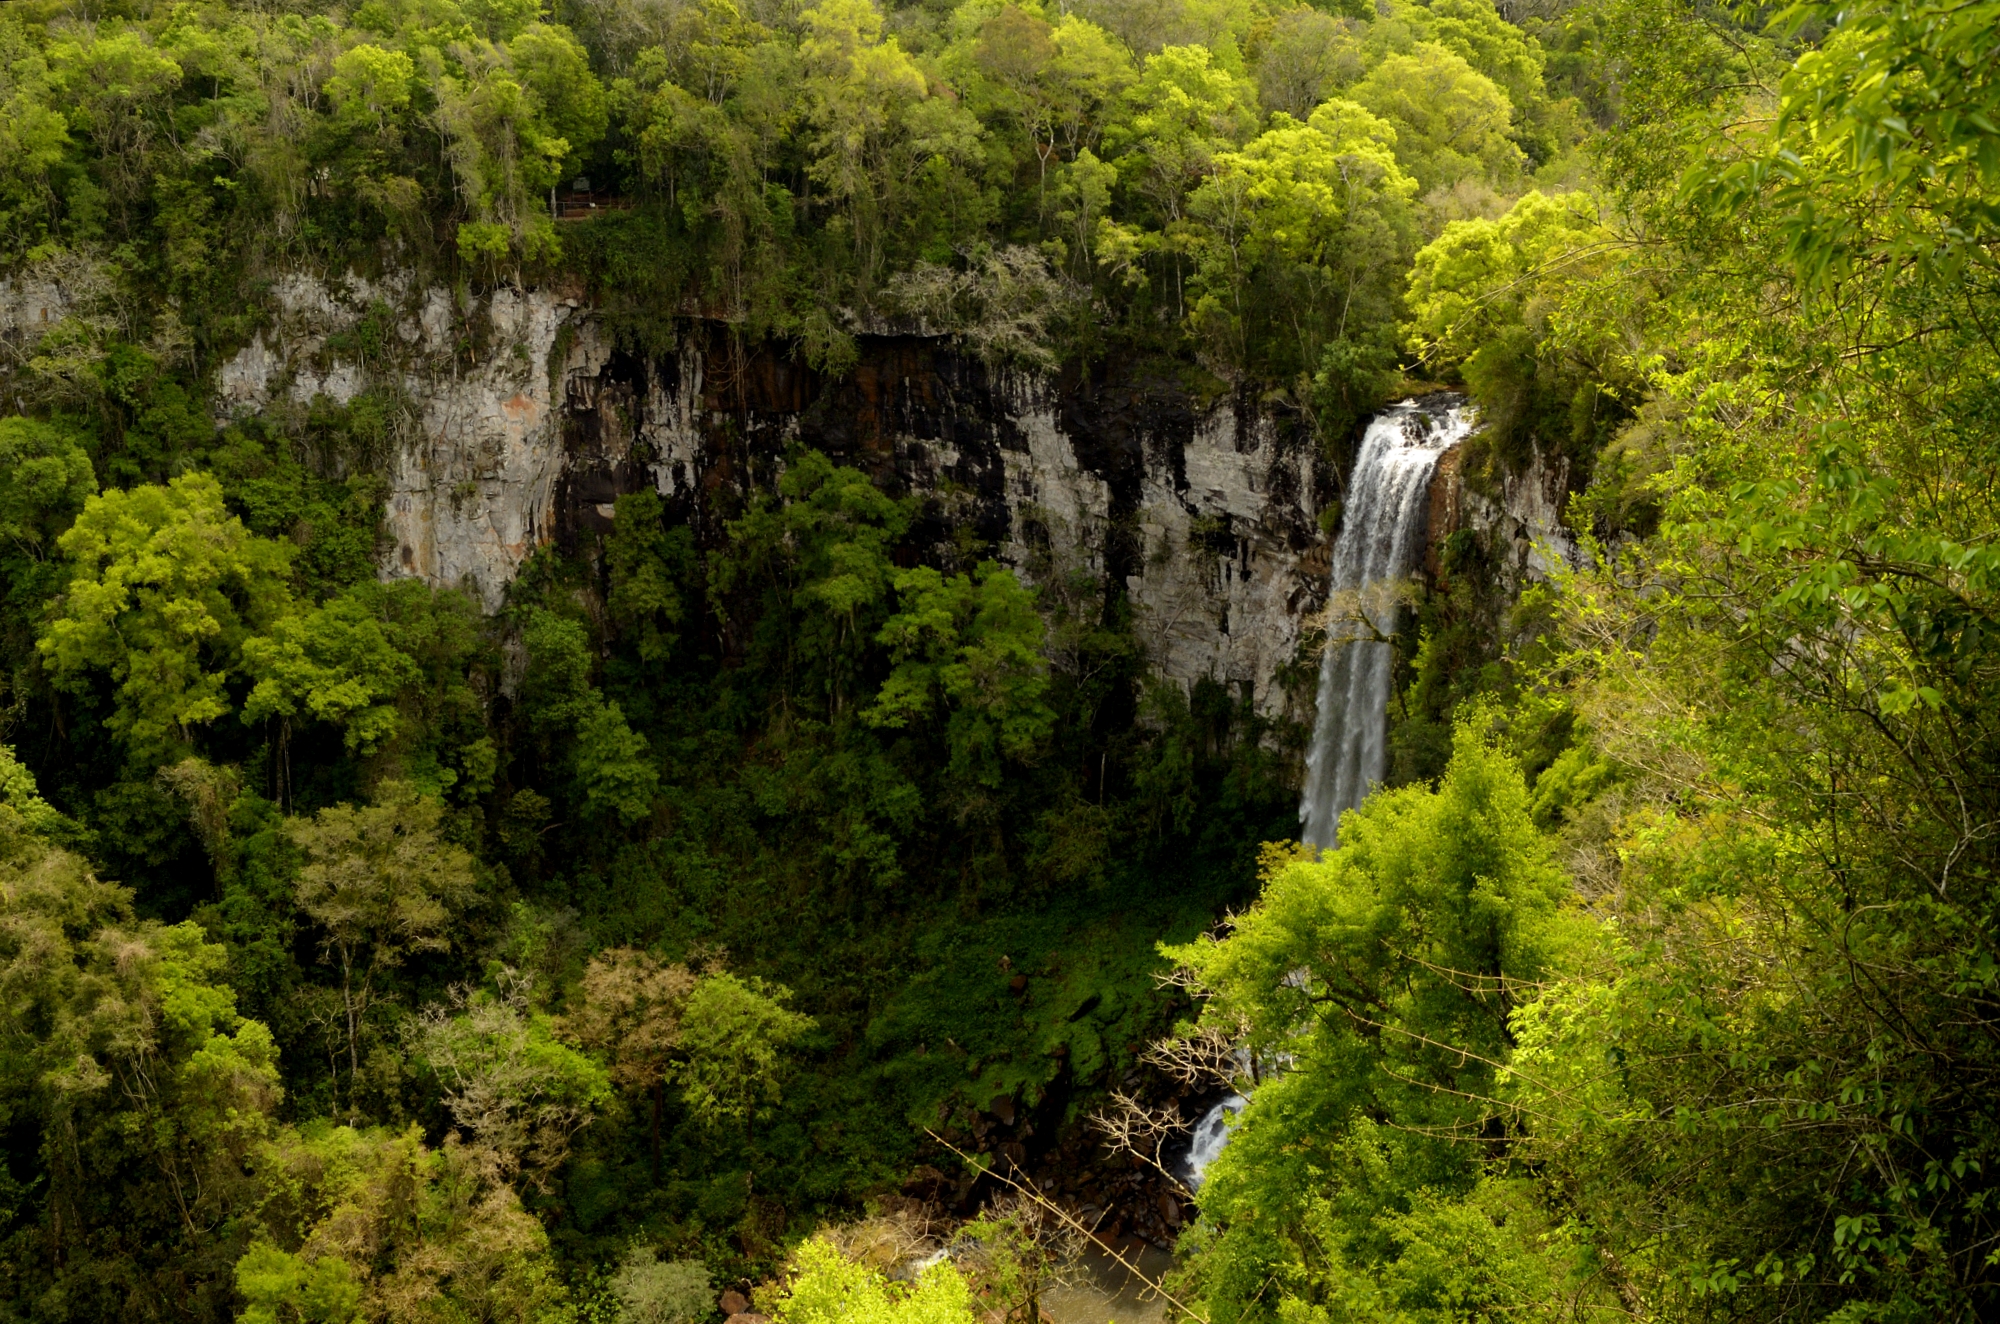
tree, nature, forest, waterfall, wilderness, leaf, adventure, river, stream, green, reflection, jungle, autumn, national park, cool image, 2013, vegetation, rainforest, ravine, argentina, cascada, woodland, misiones, parqueecologico, aristobulodelvalle, aristobulo, cuapir, parqueprovincial, habitat, water feature, ecosystem, old growth forest, natural environment